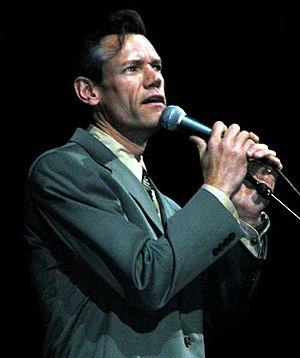
Le lundi 4 mai 1959 est le 124ᵉ jour de l'année 1959.